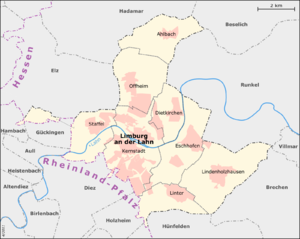
Limburg an der Lahn / Bydele og bebyggelser
Limburg og områder
Limburg an der Lahn er administrationsby i landkreisen Limburg-Weilburg, i den tyske delstat Hessen. I 2008 var der 33.504 indbyggere.